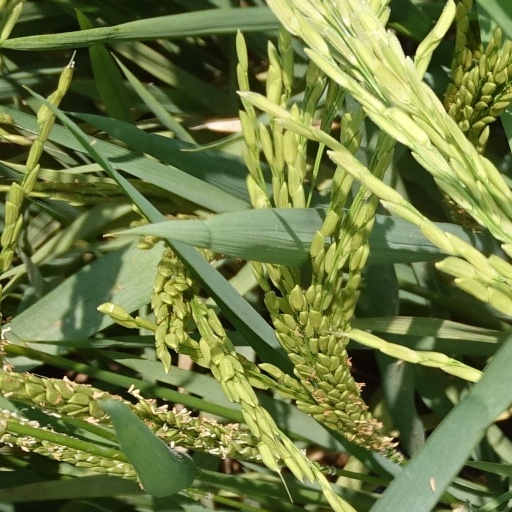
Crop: rice